Sailors' Snug Harbor

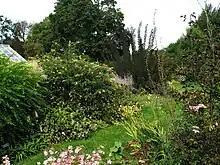
Greenery in Sailors' Snug Harbor

The buildings are set in extensive, landscaped grounds. There are five gates, two of which are vehicular gates, and the other three of which are used by pedestrians only. The vehicular gates are the west gate on Snug Harbor Road and the east gate on Tysen Street. The others are the north gate on Richmond Terrace, the south gate on Henderson Avenue, and the Kissel gate on Kissel Avenue at the far western end of the property. The Italianate gate house at the north gate, as well as the mid-19th-century iron fence on Richmond Terrace, are New York City designated landmarks.